Aroma Espresso Bar

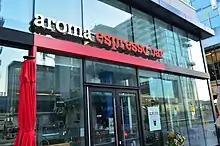
Aroma Espresso Bar in the Greater Toronto Area

Aroma Espresso Bar, or simply Aroma, is an Israeli coffeehouse chain with 162 locations around the country, and several locations in the United States, Canada, Kazakhstan, and Ukraine.